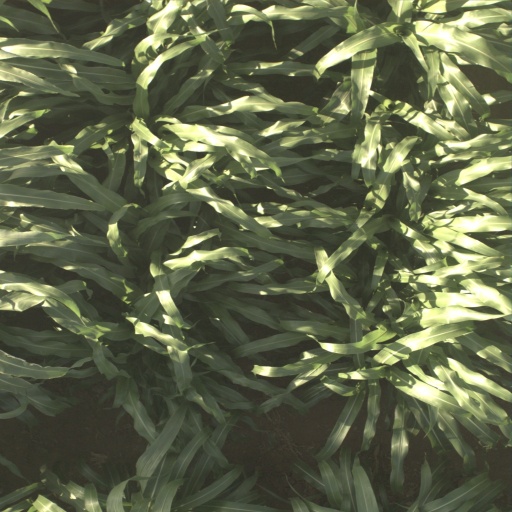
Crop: sorghum